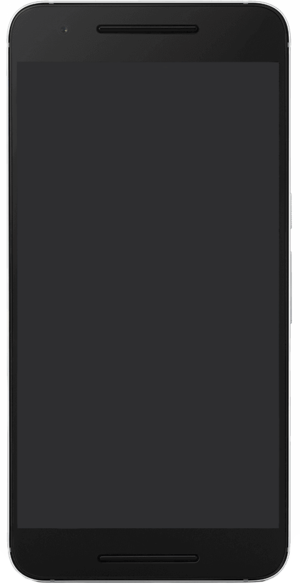
Le Nexus 6P est un smartphone codéveloppé par Google et par Huawei.